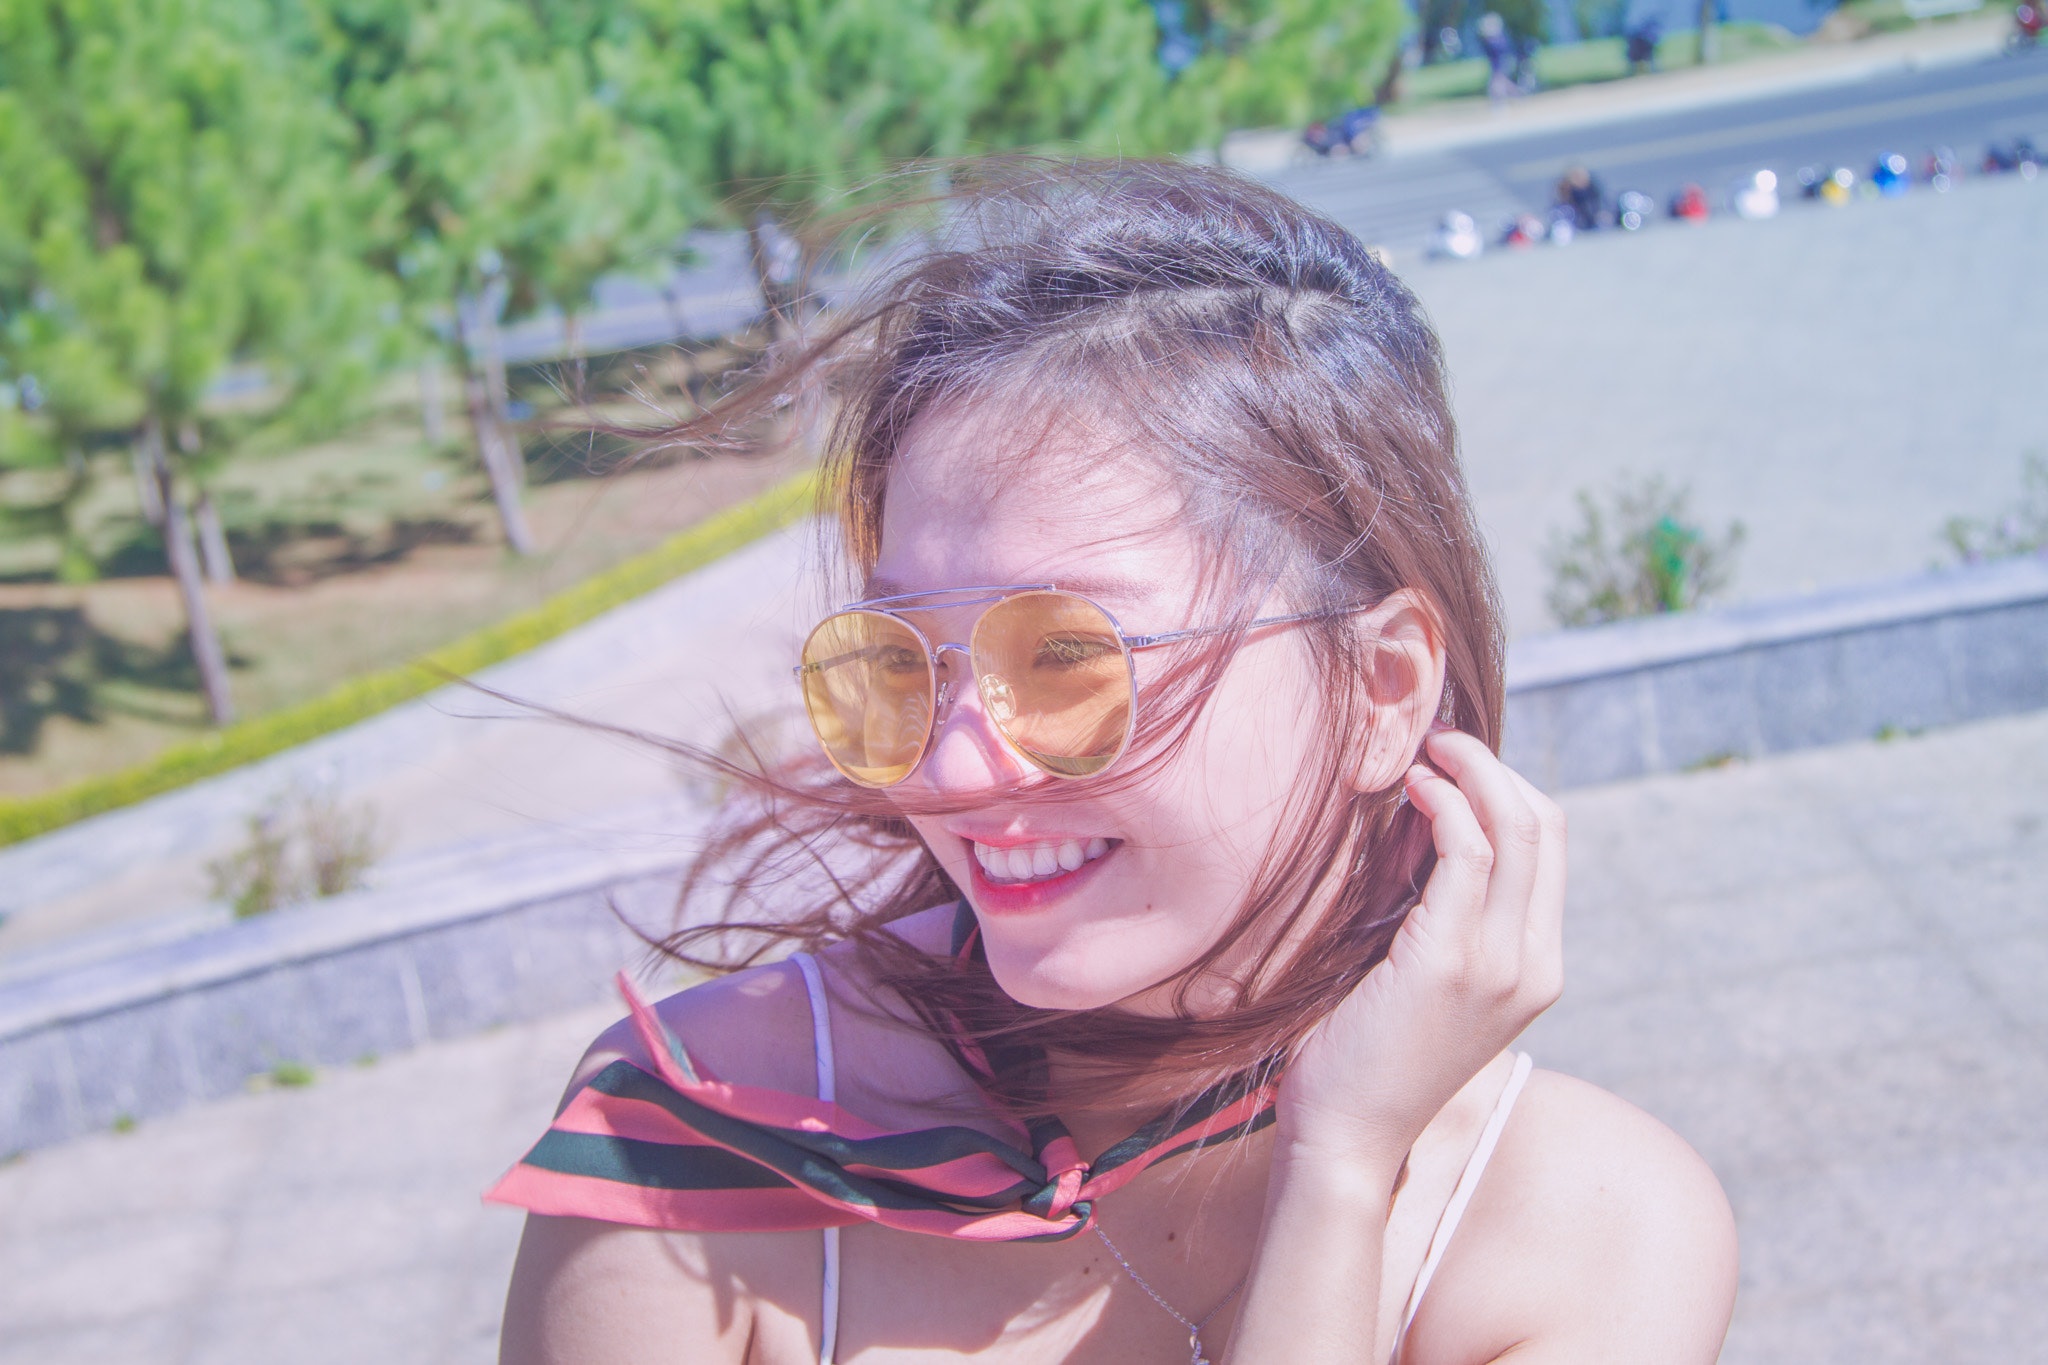
face, glasses, head, nose, summer, skin, eyewear, vacation, child, fun, smile, water, grass, eye, lip, sunlight, leisure, happy, photography, recreation, plant, sunglasses, toddler